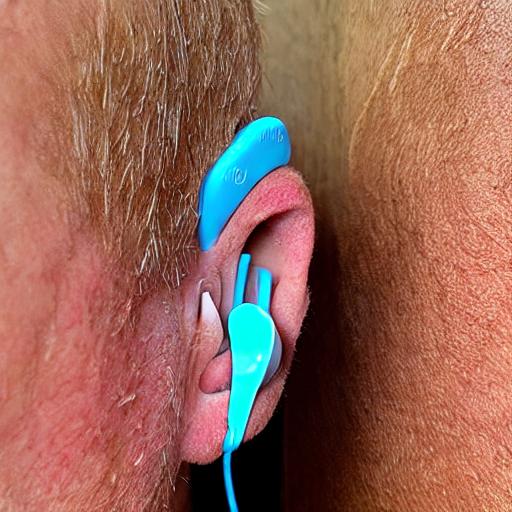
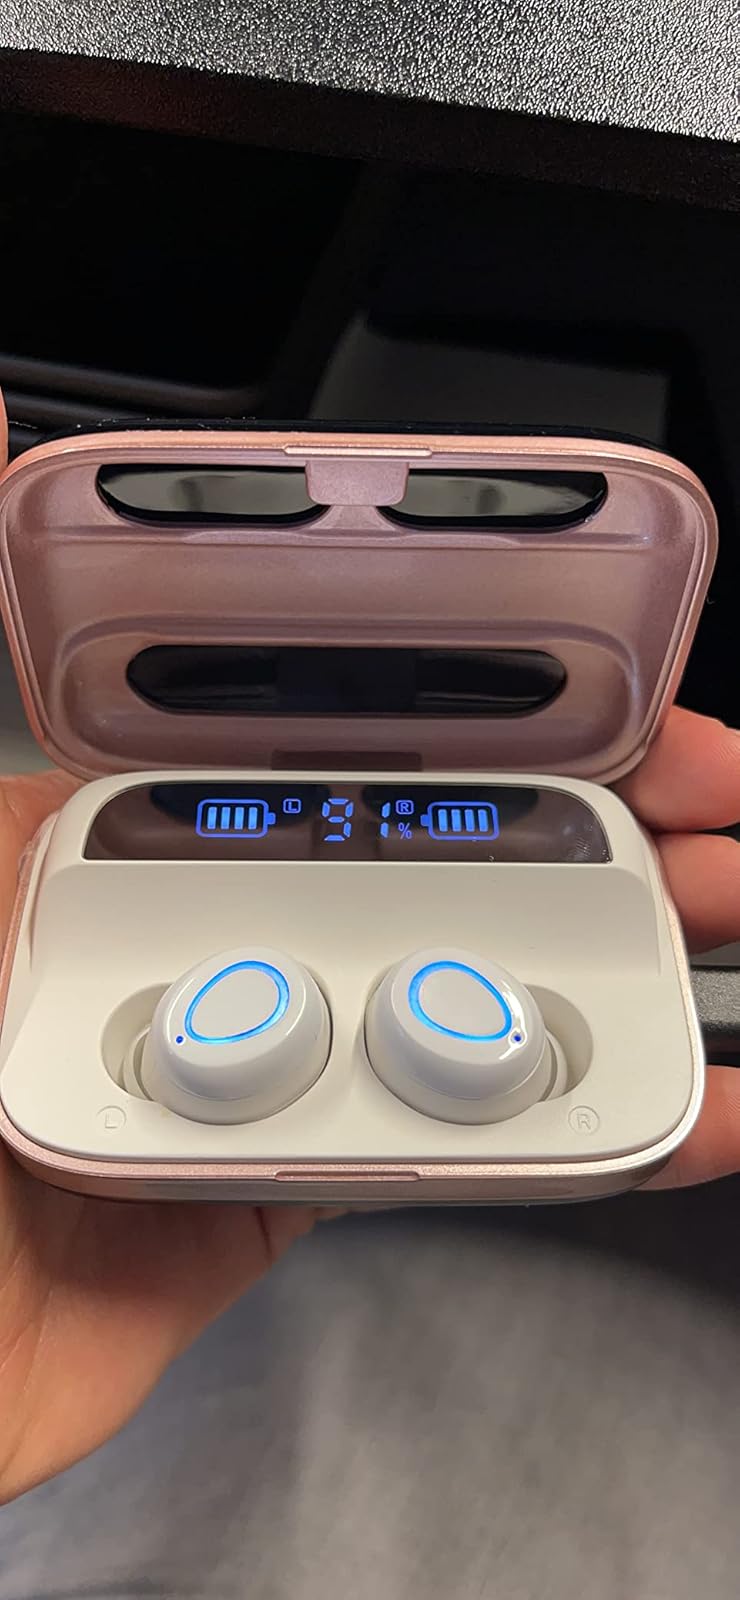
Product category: earbuds
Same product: no